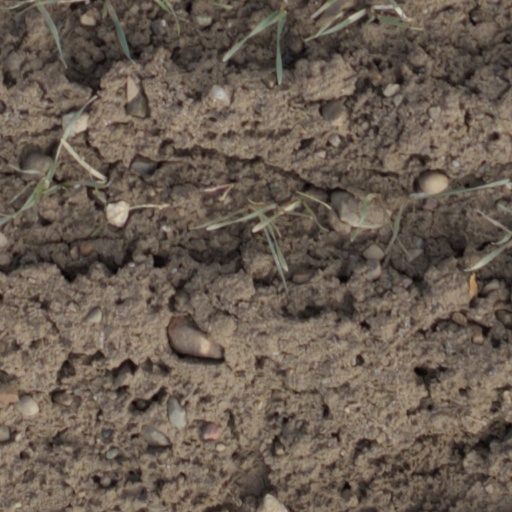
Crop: wheat